Danny Choo

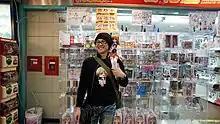
Choo with his Dollfie Dream Yuki Morikawa as Mirai Suenaga in 2012

Choo is the director, producer, and the host of a Japanese TV show called "Culture Japan". The show consists of Choo exploring several aspects of Japanese popular culture. Segments are hosted by Choo interviewing a member of a specific culture that the episode is exploring. Other segments are long videos that are narrated by Mirai Suenaga (voiced by UTACO), "Culture Japan"'s virtual mascot. The second season featured a new animated opening, Sukirai, composed by vividblaze and sung by UTACO. The video itself was animated by JC Staff. In Japan, the show is broadcast on Tokyo MX TV.